Torreón

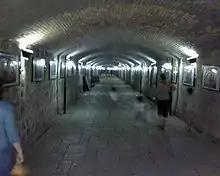
El Canal de la Perla.

The first Spanish mission arrived in 1566, led by Fr. Pedro Espinareda. However, the city developed only in the independent Mexican era, around a "Torreón" ("Big Tower") built to monitor Río Nazas's floods, in conjunction with the creation of a railroad connecting to the US border city of El Paso, which gave an economic boom to the city and therefore a population boom as well. The population grew from 200 in 1892 to 34,000 in 1910. Torreón received city status in 1907.